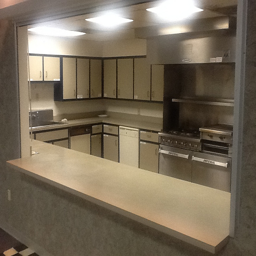
a kitchen with a stove and many cupboards
A kitchen with lots of counter top space and cupboards.
A large empty kitchen with a counter between it and another room
A commercial kitchen with a large pass-through and multiple ovens and dishwashers.
this kitchen is very big and has many large appliances